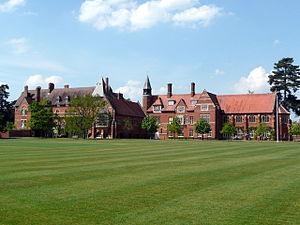
Radiohead [ˌɹeɪdioʊˈhɛd] est un groupe de rock britannique, originaire d'Abingdon, dans l'Oxfordshire. Formé en 1985, il est composé de Thom Yorke, des frères Jonny Greenwood et Colin Greenwood, Ed O'Brien, et Phil Selway.
David James Stuart Mitchell, né le 14 juillet 1974, est un acteur comique britannique. Il s'est fait connaître en tant que membre du duo comique Mitchell and Webb avec son partenaire Robert Webb, dont il a fait la connaissance à l'Université de Cambridge. L'un et l'autre ont été membres des Cambridge Footlights, club que Mitchell présida en 1996.